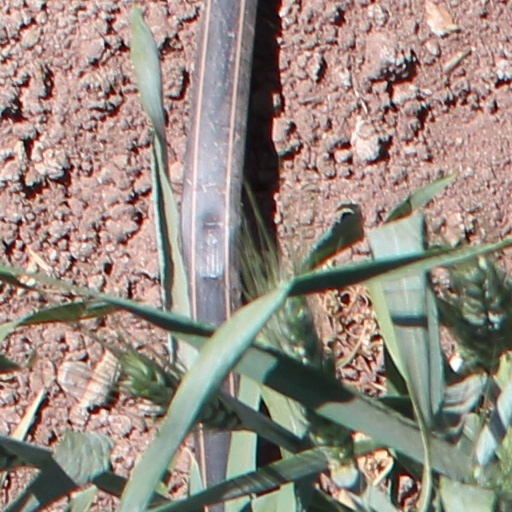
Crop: wheat